Death of Jeremiah Duggan

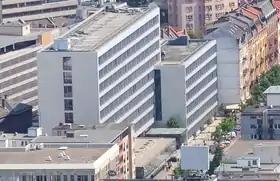
Oberlandesgericht in Frankfurt

Duggan's family appealed unsuccessfully in 2006 to the Higher Regional Court ("Oberlandesgericht") in Frankfurt regarding the decision to close the German police investigation. Their appeal against that decision was rejected by Germany's Federal Constitutional Court in 2010.